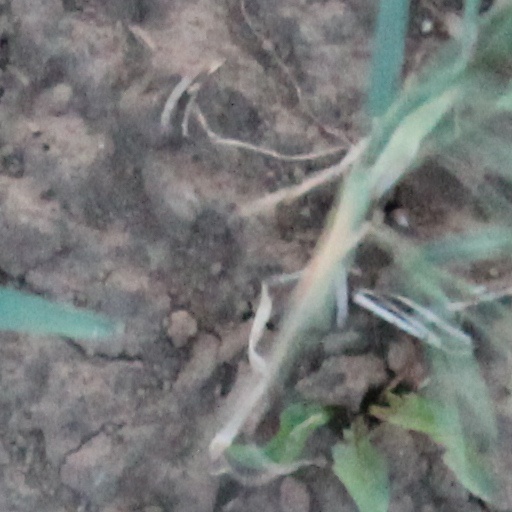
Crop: wheat